Huajuapan de León

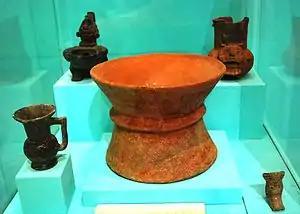
Ceramics from the Cerro de las Minas site

The site covers fifty hectares and was mostly inhabited by the upper social classes of the time. It was supported by farmlands in the valley below. The ceremonial area is dominated by three large constructed mounds which are eight meters high and forty meters in diameter. They are lined up and separated by large open platforms for a total length of 180 meters. The site also contain a Mesoamerican ballcourt that is about sixty meters long and fifteen meters wide. The housing units have stone foundations and either adobe or stone walls. In these foundations numerous human burials have been found.